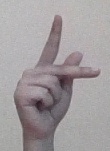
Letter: dha